Punathil Kunjabdulla

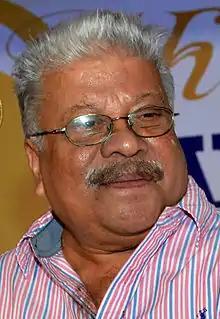

Punathil Kunjabdulla (3 April 1940 – 27 October 2017) was an Indian writer from Kerala. A medical doctor by profession, Kunjabdulla was a practitioner of the avant-garde in Malayalam literature. His work includes more than 45 books, including 7 novels, 15 short story collections, memoirs, an autobiography and travelogues. His work "Smarakasilakal" ("Memorial Stones") won the Central and State Akademi Awards.